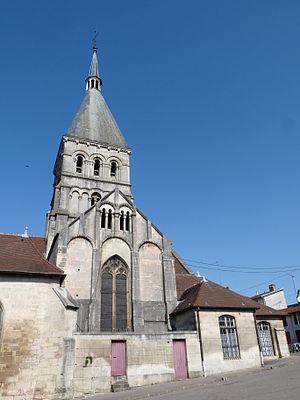
Eglise Notre-Dame de Wassy (Haute-Marne). Classée MH en 1875.
Cet article recense les monuments historiques français classés en 1875.